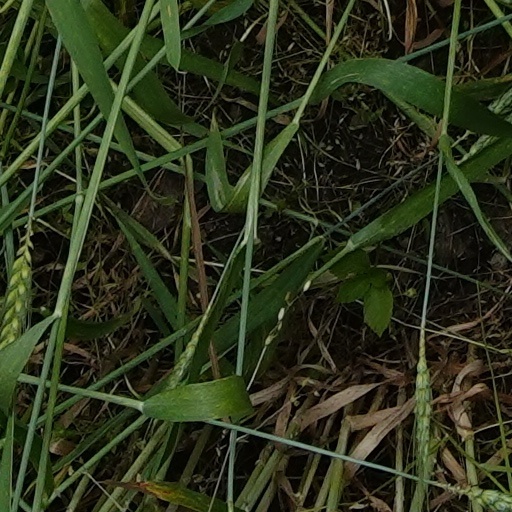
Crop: wheat